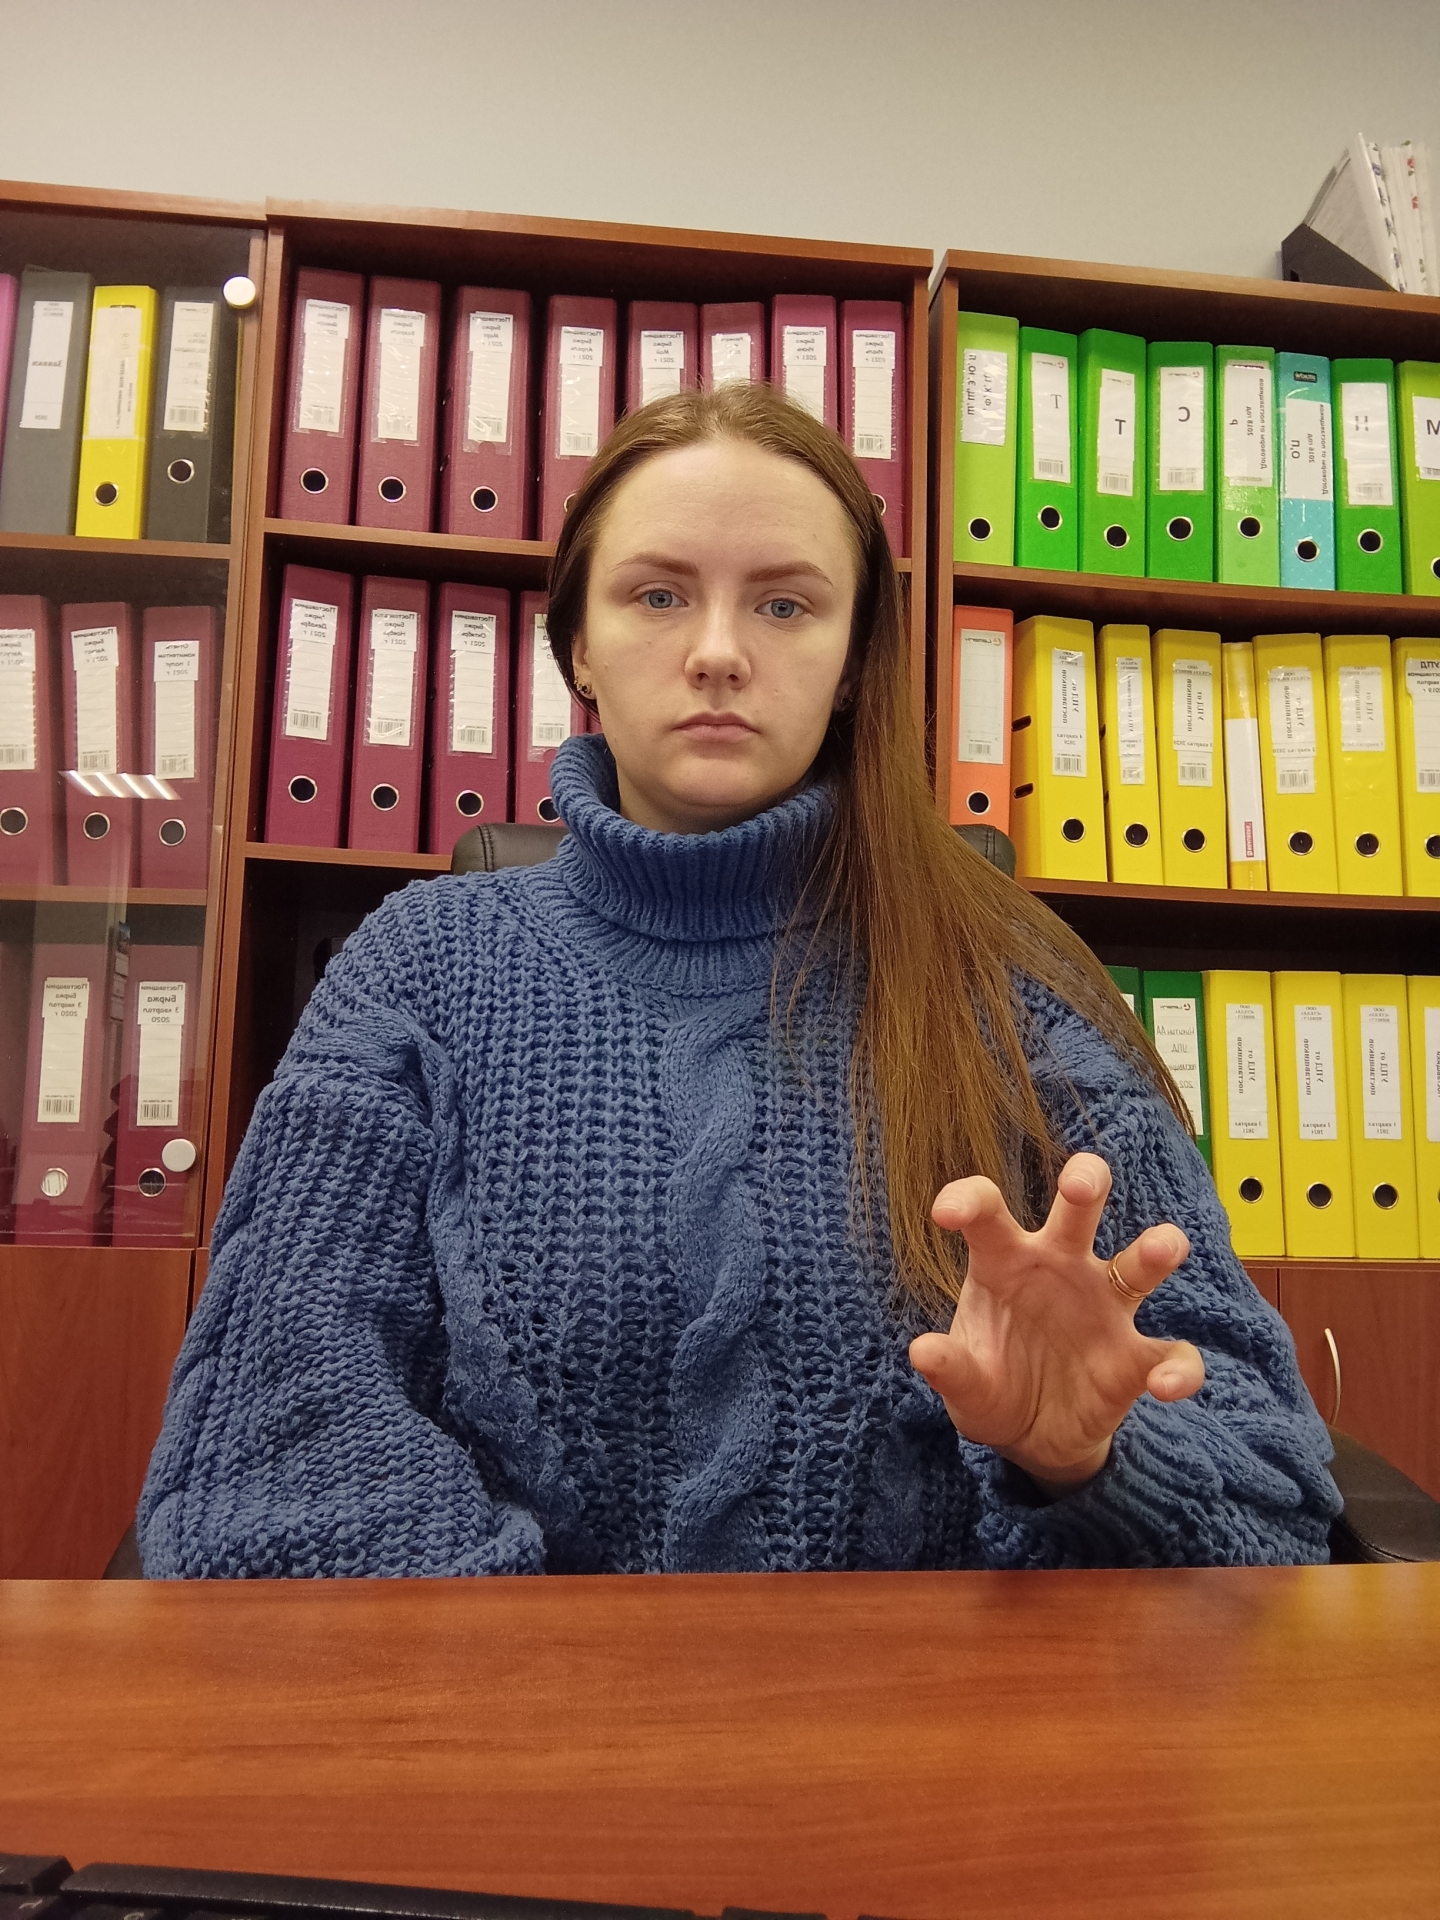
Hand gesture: grabbing